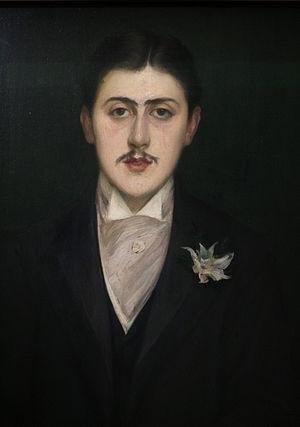
Irène Némirovsky est une romancière russe d'expression française, née à Kiev le 11 février 1903 et morte le 19 août 1942 à Auschwitz. Auteur à succès dans la France des années 1930 mais oubliée après la Seconde Guerre mondiale, elle est le seul écrivain à qui le prix Renaudot ait été décerné à titre posthume, en 2004, pour son roman inachevé Suite française.